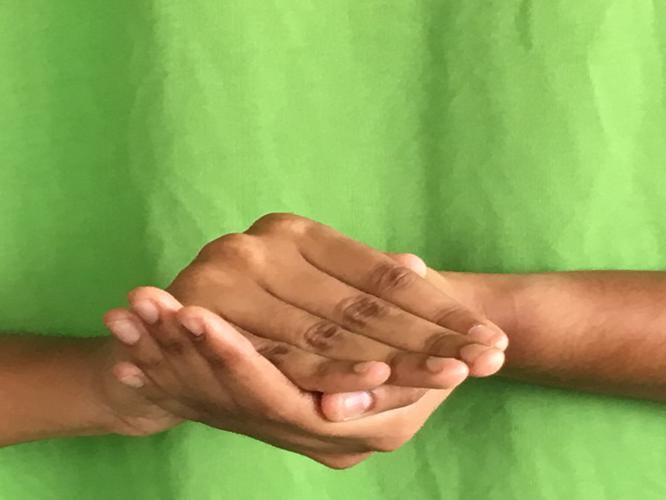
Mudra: Samputa
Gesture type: double_hand